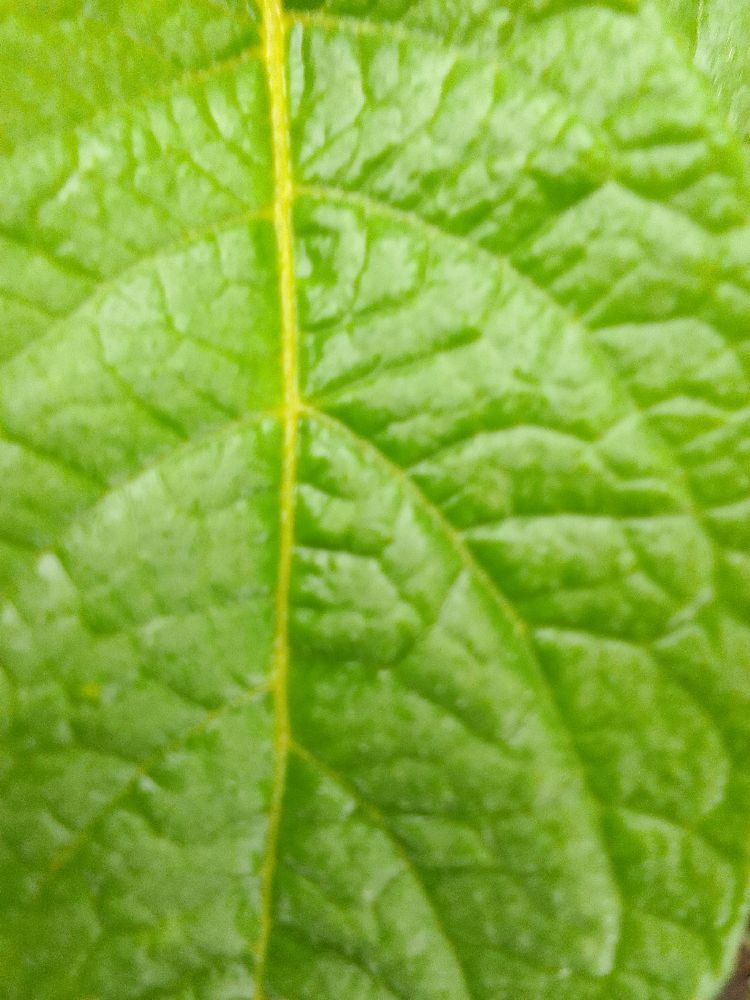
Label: Healthy